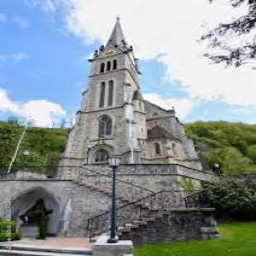
Kathedrale St. Florin